Louis Wain

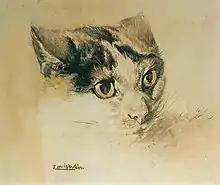
A realistically drawn cat from early in Wain's career

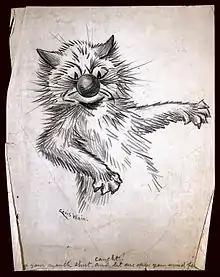
Drawing by Louis Wain titled 'Caught! Keep your mouth shut and let me open your mind for you'

Wain was born on 5 August 1860 in Clerkenwell in London. His father, William Matthew Wain (1825–1880), was a textile trader, living in London but originally from Leek, Staffordshire; his mother, Julie Felicie Boiteux (1833–1910), was a church embroiderer from a family of French origin. Wain's maternal grandfather, Louis Boiteux, was an artist. Wain was the first child and only boy in the family. He had five younger sisters: Caroline, Josephine, Marie, Claire and Felicie.